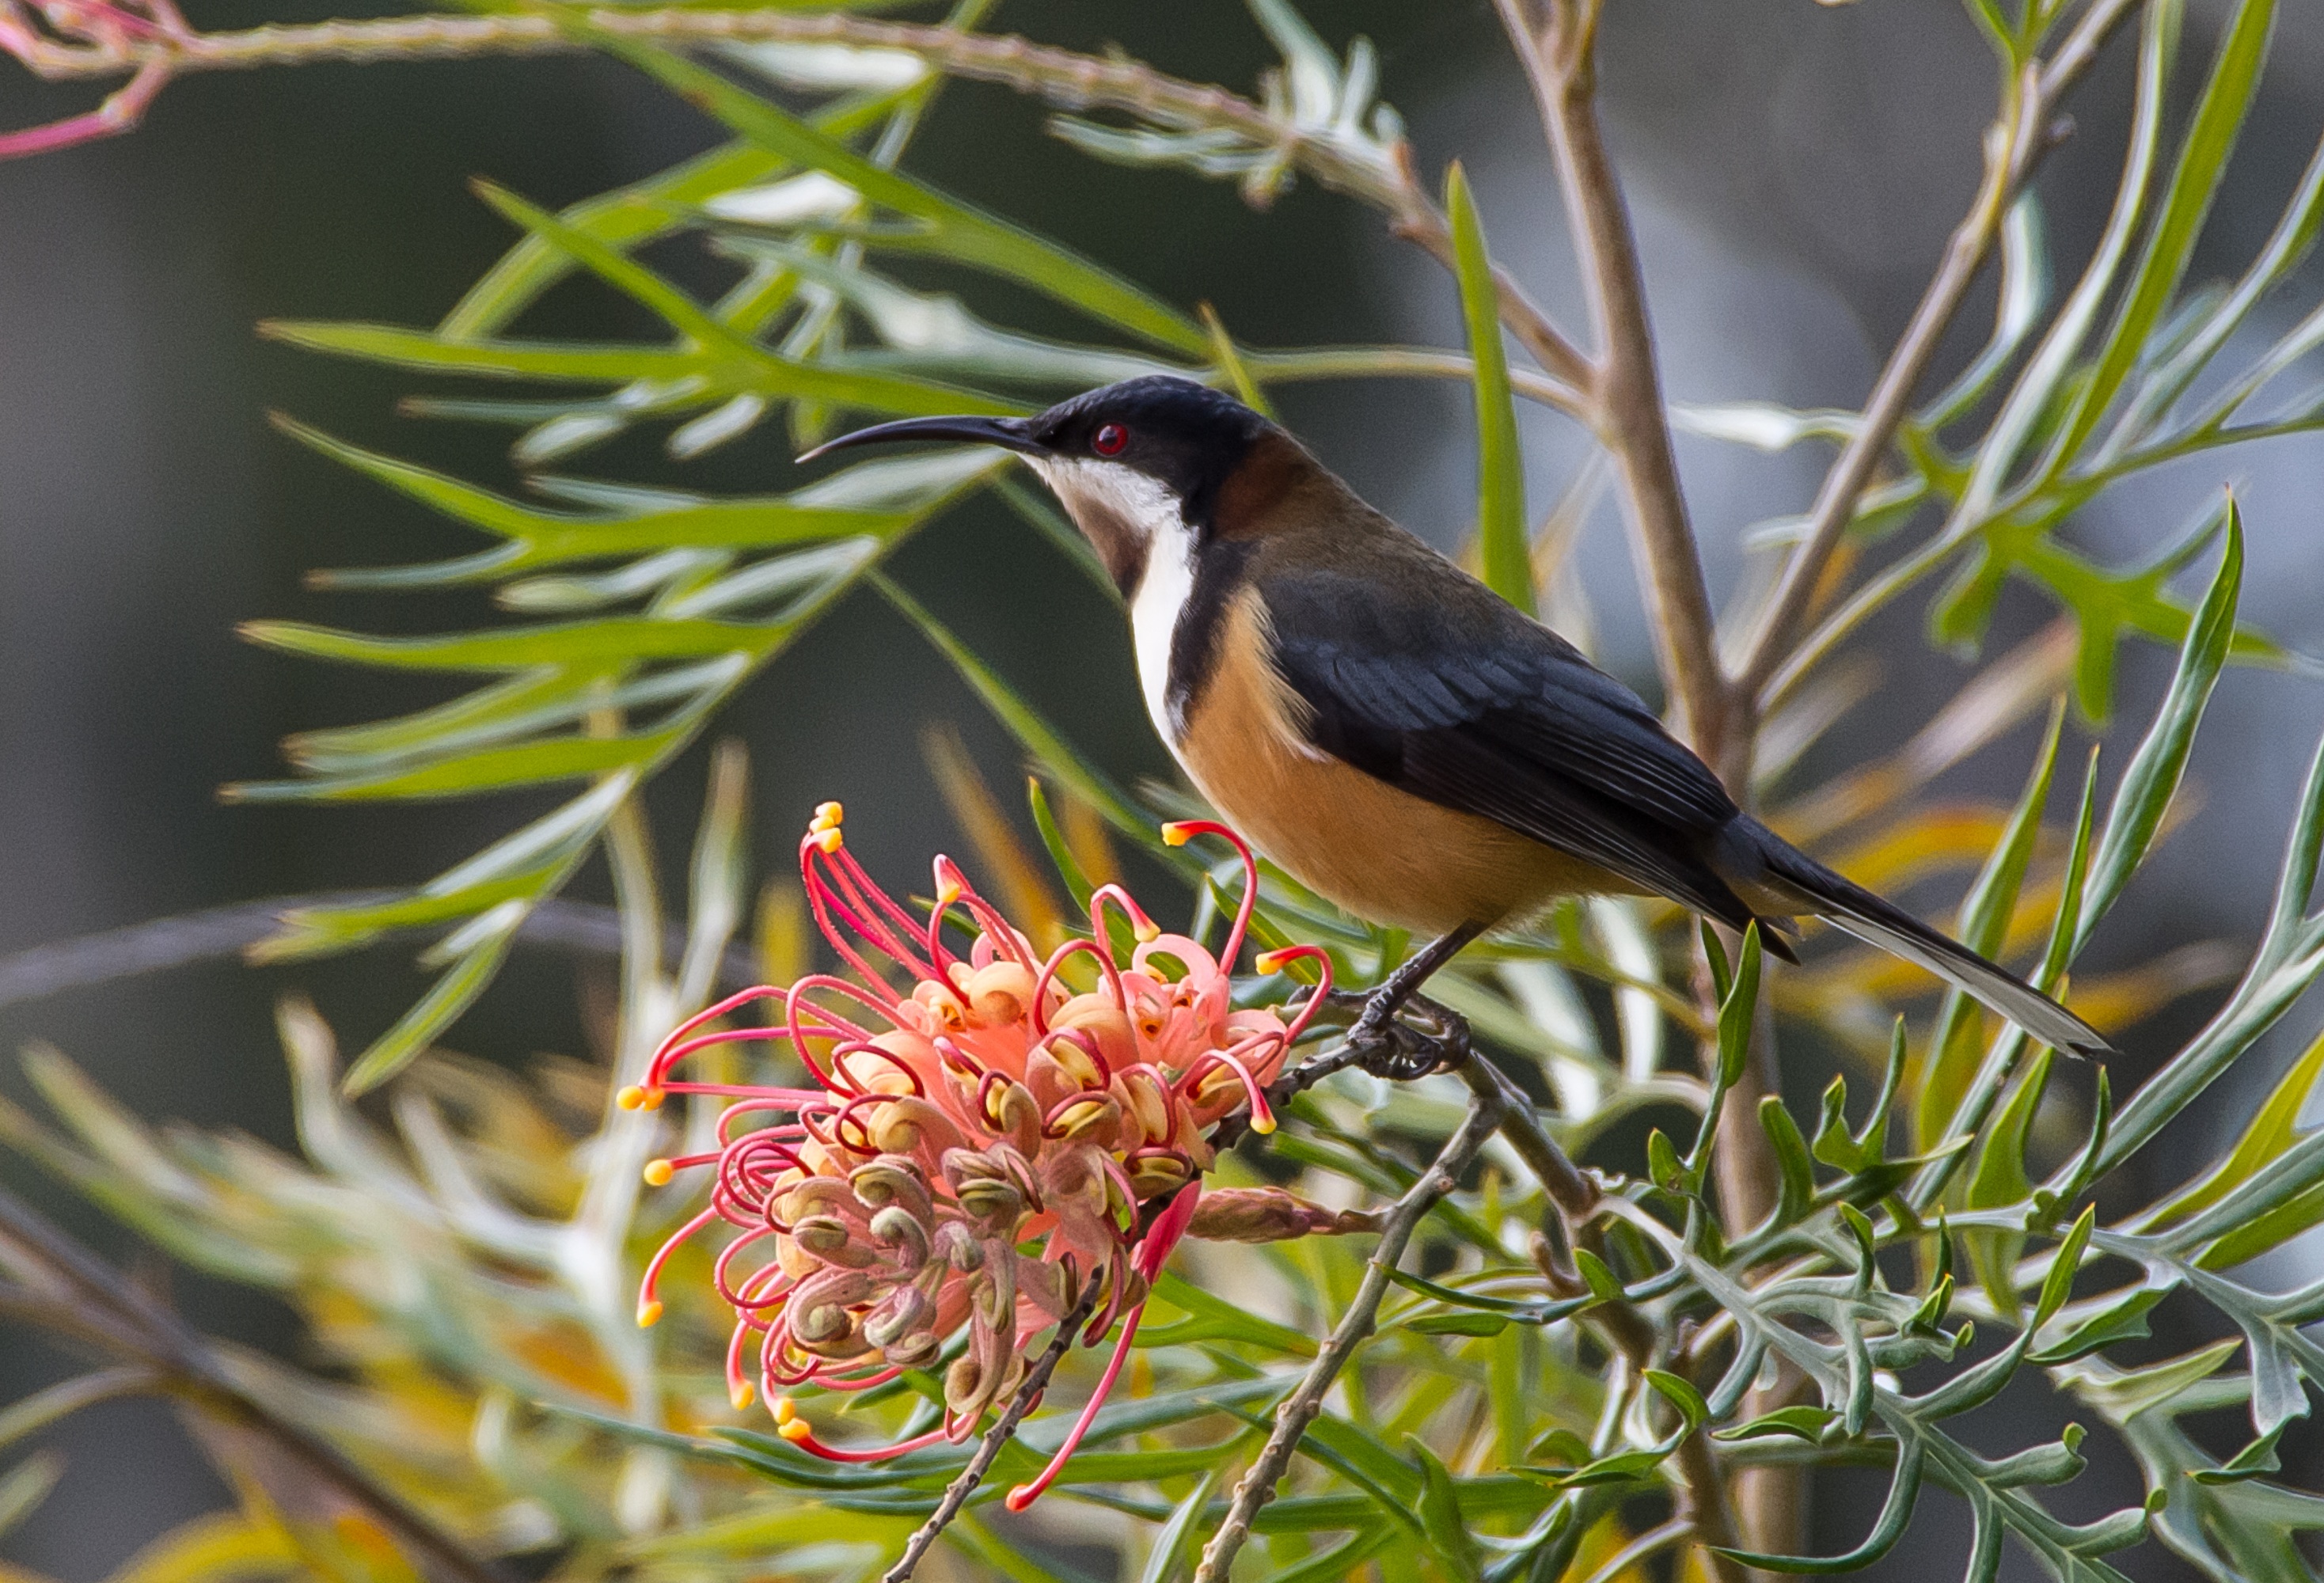
branch, bird, white, flower, wildlife, wild, brown, botany, black, flora, fauna, australia, native, vertebrate, finch, queensland, nectar, honeyeater, grevillea, old world flycatcher, eastern spinebill, spinebill, acanthorhynchus tenuirostris, perching bird